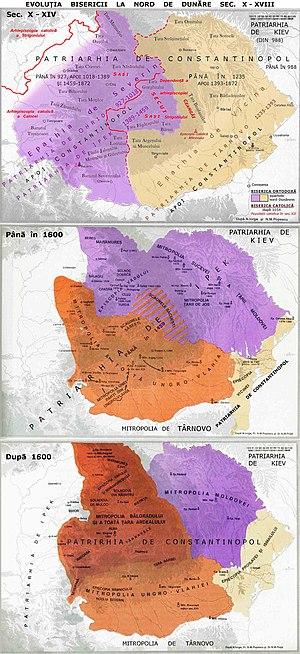
Le christianisme en Dacie est un sujet d’histoire en controverse, en Roumanie, entre les historiens laïcs et ceux de l’Église orthodoxe roumaine. Pour les premiers, dont le chef de file a été feu le pr. Florin Constantiniu, les sources sont exclusivement l’archéologie, la paléographie, l’épigraphie, le lexique religieux, les auteurs antiques et de l’antiquité tardive : leur thèse est que la christianisation des populations locales, présumées ancêtres des Roumains, ne peut pas être démontrée avant le IVᵉ siècle en Dobrogée et avant le VIIIᵉ siècle dans le reste du pays, les quelques rares objets chrétiens trouvés au nord du Danube ne démontrant pas l’appartenance de leurs propriétaires à cette foi.
L’Église orthodoxe roumaine est une juridiction autocéphale de l'Église orthodoxe. Son Patriarche porte le titre d'« Archevêque de Bucarest, Métropolite de Munténie et Dobrogée, Locum Tenens de Césarée de Cappadoce, Patriarche de toute la Roumanie et président du Saint Synode, avec résidence à Bucarest ».